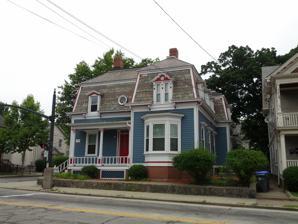
Building: Charles Dowler House
Country: United States of America
Year built: 1877
Historic house in Rhode Island, United States United States historic place Charles Dowler House U.S. National Register of Historic Places Show map of Rhode Island Show map of the United States Location Providence, Rhode Island Coordinates 41°50′9″N 71°25′51″W / 41.83583°N 71.43083°W / 41.83583; -71.43083 Built 1877 NRHP reference No. 84001955 Added to NRHP February 23, 1984 The Charles Dowler House is an historic house at 581 Smith Street in Providence, Rhode Island .   It is a 1 + 1 ⁄ 2 -story mansard-roofed wood-frame structure, built in 1872 by Charles Parker Dowler , a local artist.  The building typifies a cottage ornée , or decorated cottage, a building style popular in the 1860s and 1870s.  It is an elaborately decorated Second Empire structure, with an asymmetrical T layout, detailed decoration in the dormers which pierce the fish-scale-shingled mansard roof, and a porch in the crook of the T which is supported by Corinthian columns.  The interior retains both extensive period woodwork and wall paintings. The house was listed on the National Register of Historic Places in 1984. See also National Register of Historic Places listings in Providence, Rhode Island References